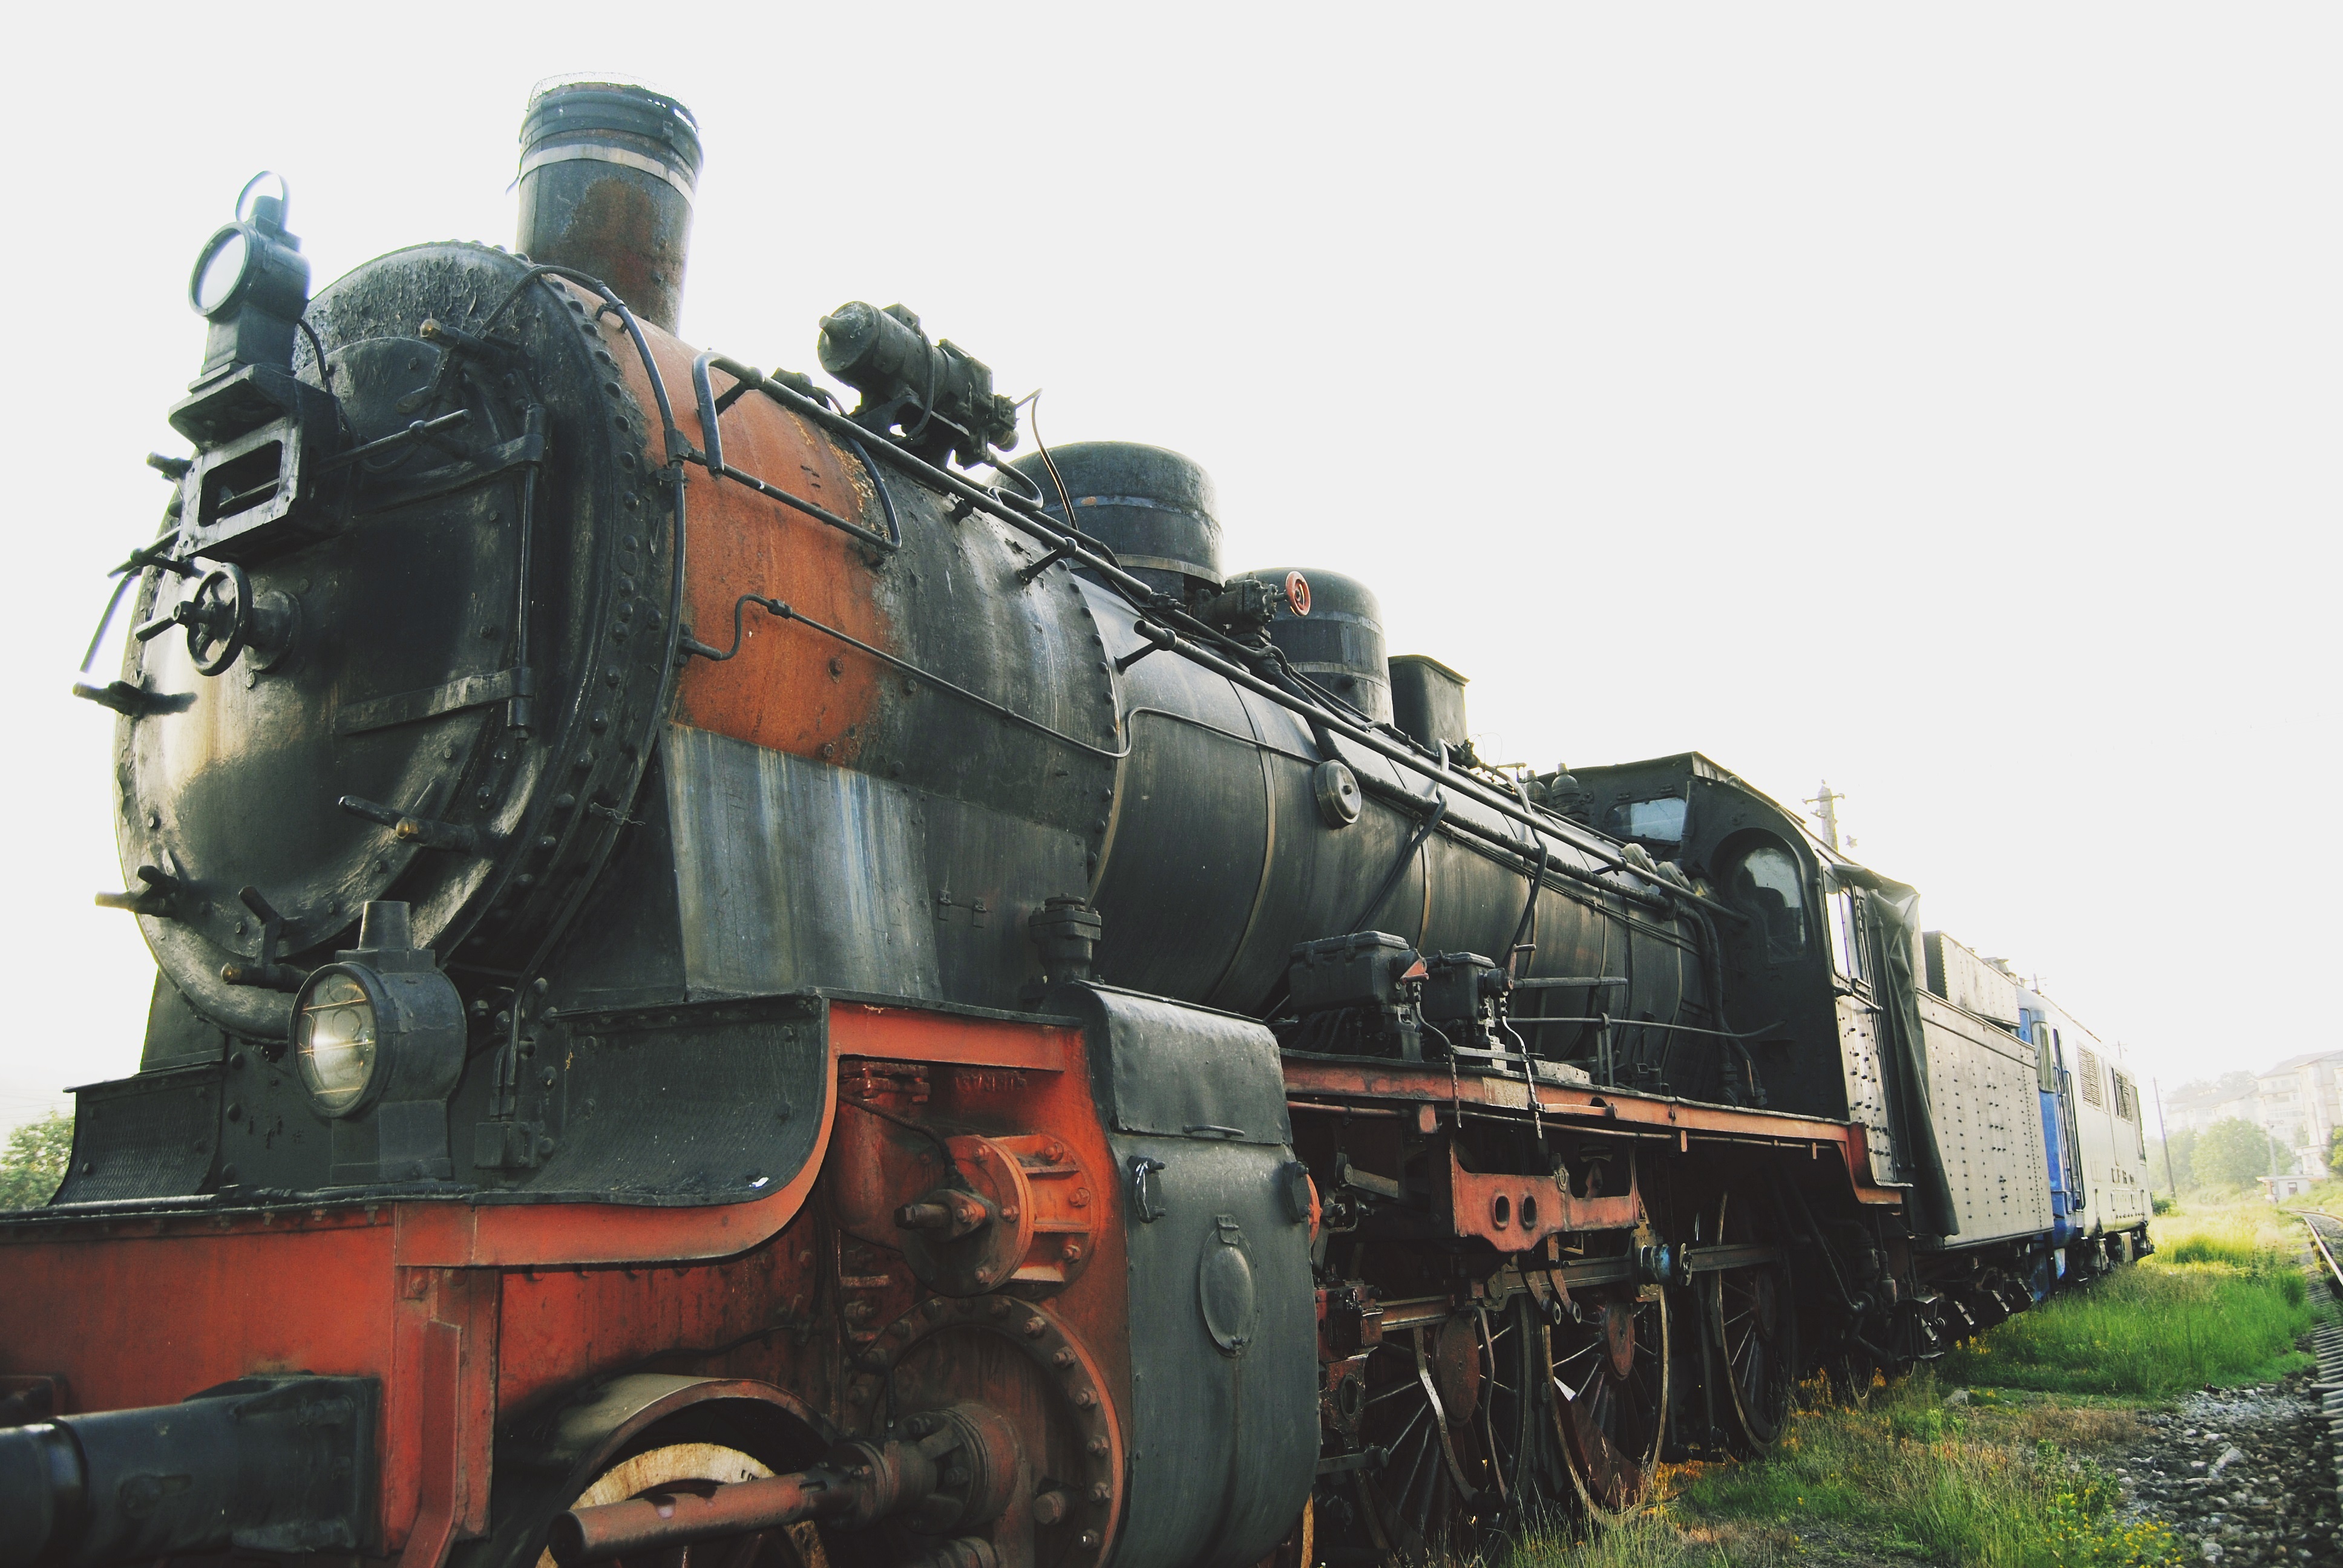
track, vintage, antique, retro, old, train, steel, transport, vehicle, locomotive, steam engine, rail transport, golden age, land vehicle, rolling stock, railroad car